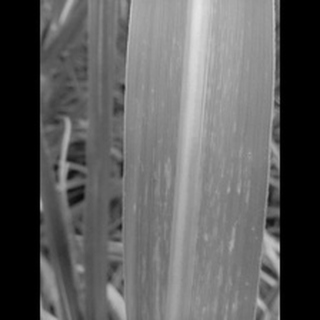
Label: sugarcane_mosaic